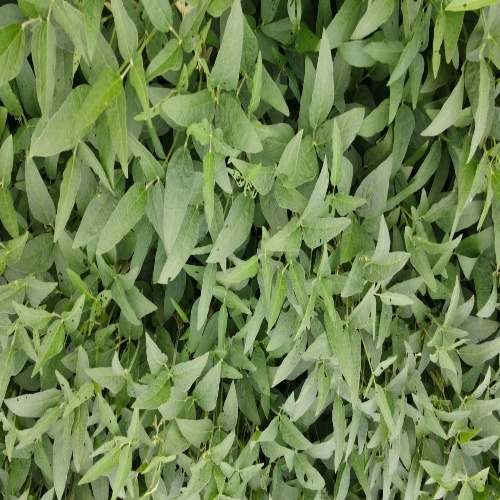
Label: Diabrotica_speciosa